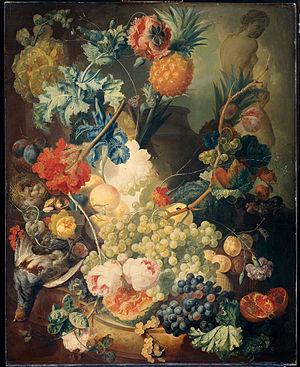
Jan van Os, né le 23 février 1744, et mort le 7 février 1808, est un peintre hollandais. Il fait partie de la célèbre famille d'artistes Van Os.